Formylation

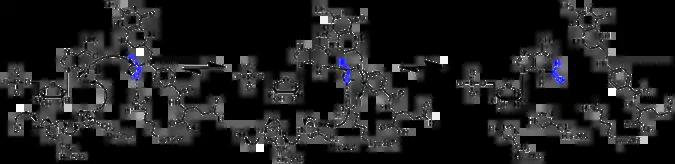
Mechanism catalyzed by AICAR transformylase

ε-Formylation is one of many post-translational modifications that occur on histone proteins, which been shown to modulate chromatin conformations and gene activation.